Weekend at Burnsie's

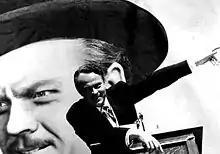
Homer stands in front of a poster of a larger version of himself, as did Charles Foster Kane in "Citizen Kane"

The name of the episode is a reference to the 1989 comedy film "Weekend at Bernie's", in which two young insurance executives try to convince people that their deceased boss is alive. The last part of the episode, in which Homer and Smithers believe that they have killed Burns, is based on the film's plot. While under the influence of marijuana, Homer shaves his beard, causing blood to pour out from his face. To Homer, the blood looks like psychedelic rainbows, and the song that plays during the scene is "Wear Your Love Like Heaven" by Scottish singer-songwriter Donovan. When speaking at the Phish concert, Homer stands in front of a large picture of himself. The scene is a reference to the 1941 drama film "Citizen Kane", in which the main character Charles Foster Kane makes a political speech in front of a large picture of himself. In another scene, Homer and Smithers smoke marijuana in order to find Mr. Burns' jokes funny. While high, Smithers wears a suit similar to one worn by American actress and singer Judy Garland. While talking to Homer, Smithers forgets to take Mr. Burns out of his bathtub. Horrified, Smithers thinks that the unconscious Mr. Burns has drowned. The scene is a reference to "The Big High", an episode of the television crime drama "Dragnet" in which a married couple accidentally drown their baby while they are smoking marijuana.